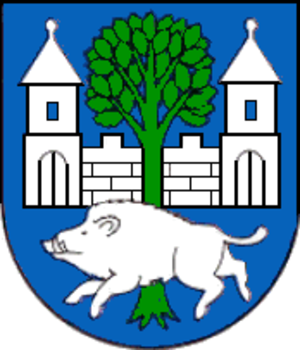
Malacky
Malacky er en by i det vestlige Slovakiet. Byen ligger i regionen Bratislava. Den ligger kun 40 kilometer fra den slovakiske hovedstad Bratislava. Byen har et areal på 27,17 km² og en befolkning på 17.430 indbyggere.